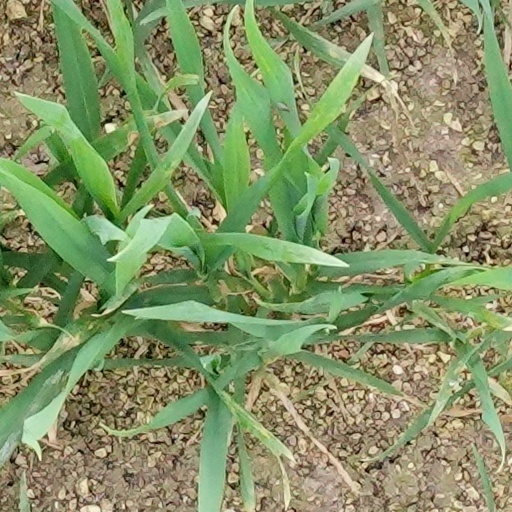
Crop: wheat